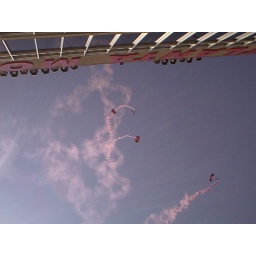
We had seats just below the box seat... cool picture...